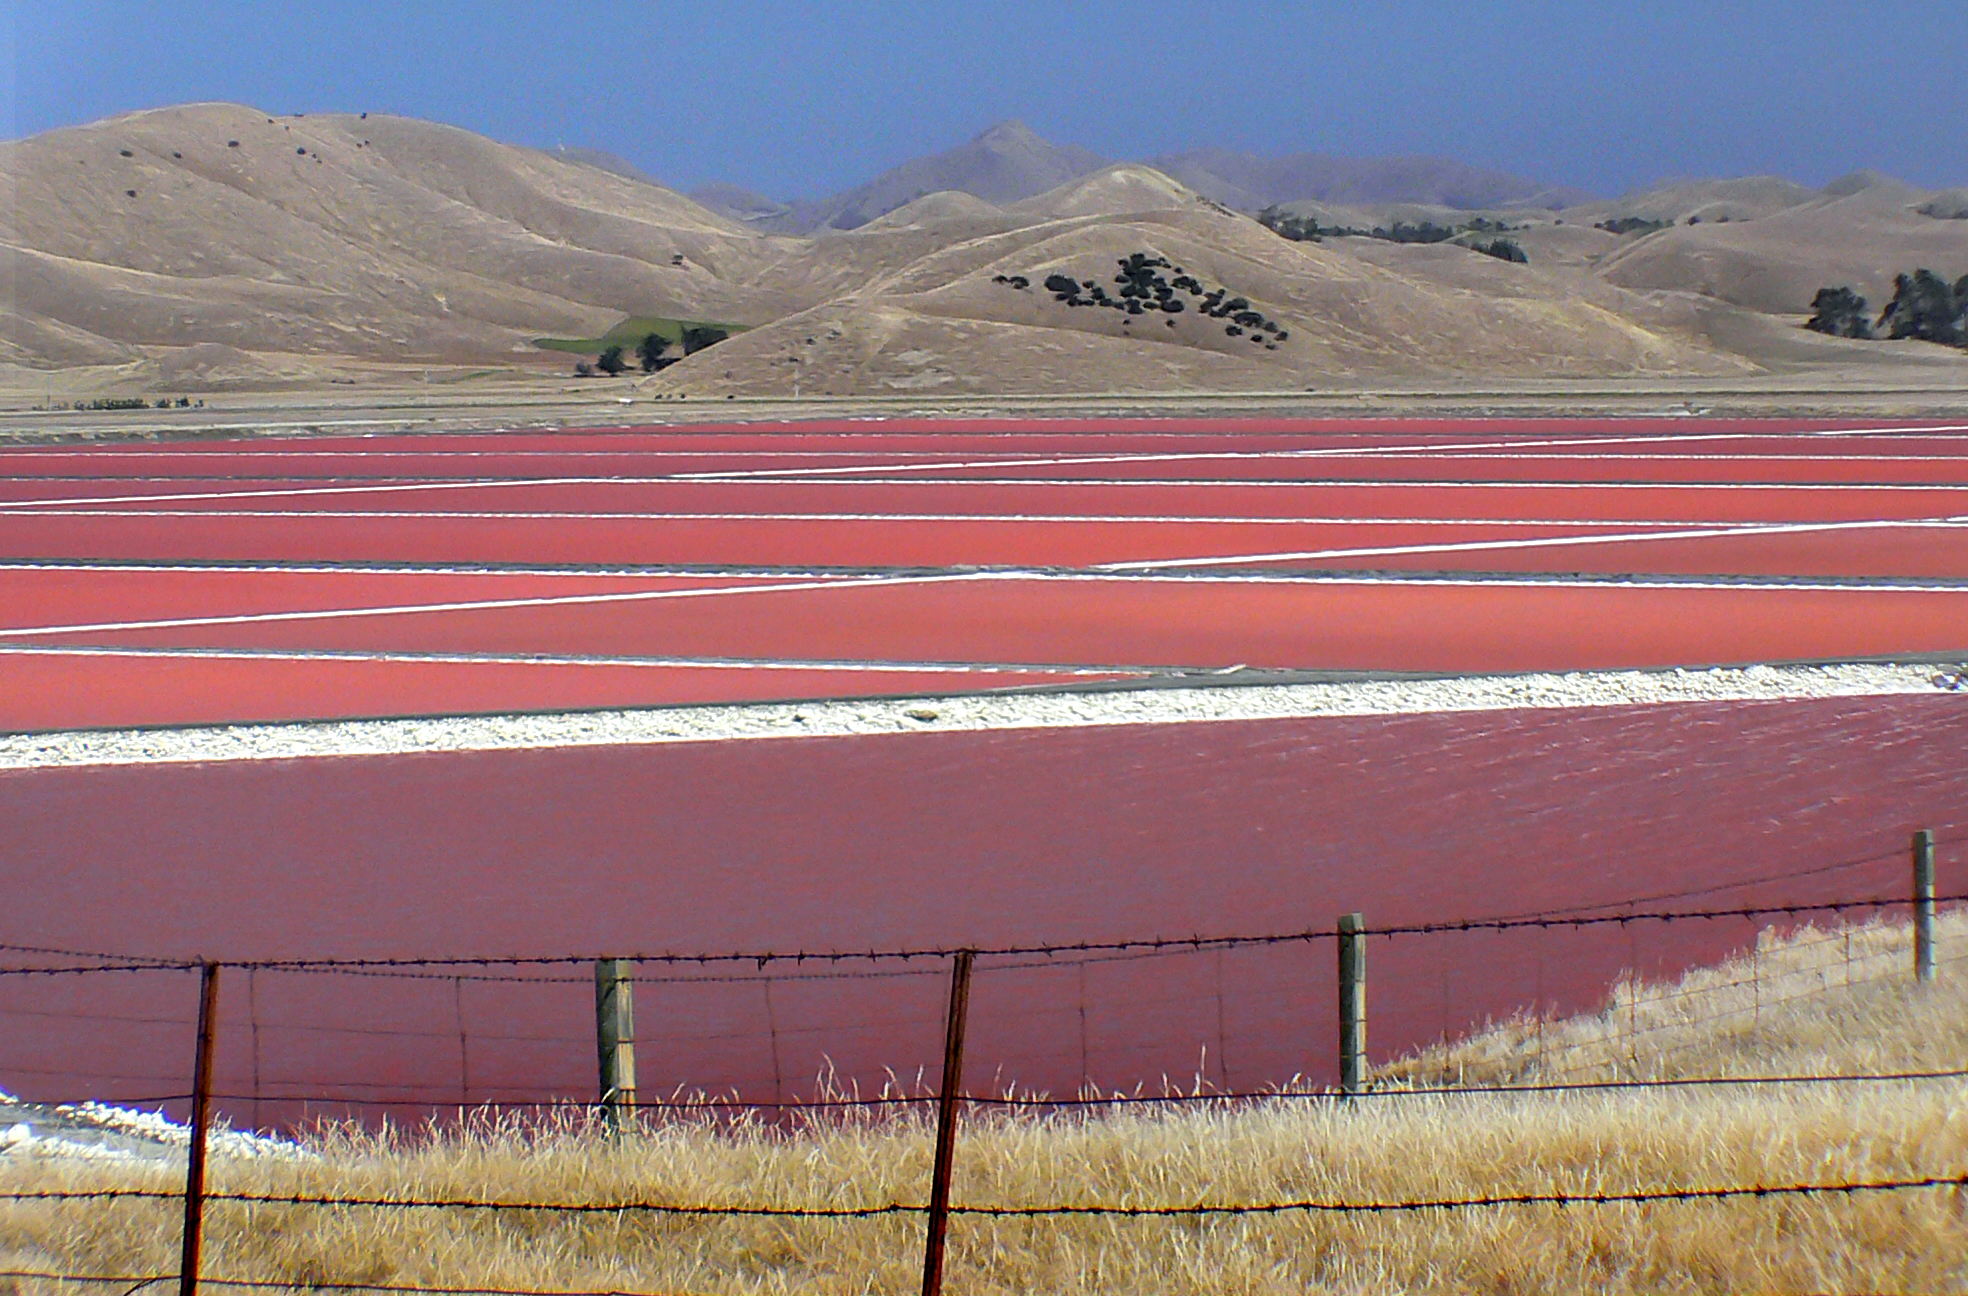
landscape, structure, field, farm, soil, salt, agriculture, stadium, solar, plain, race track, bridgecamera, fz30, grasmere, rural area, sport venue